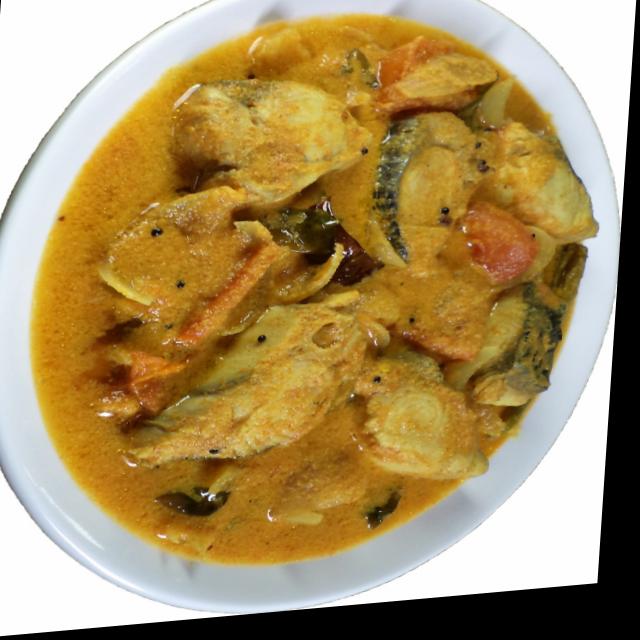
Dish: fish_curry